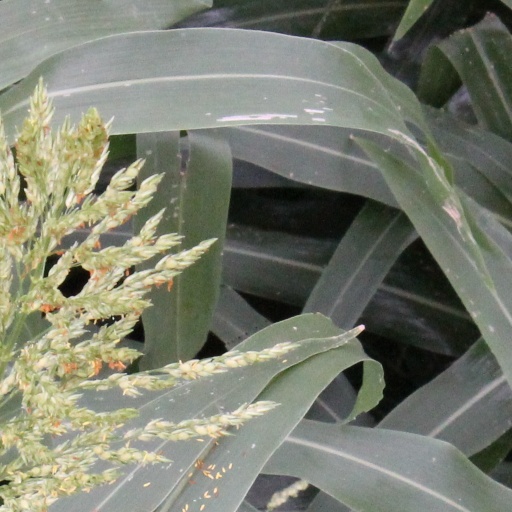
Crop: sorghum